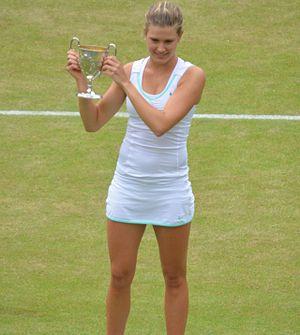
Eugénie Bouchard, née le 25 février 1994 à Montréal, est une joueuse de tennis canadienne, professionnelle depuis 2011. Elle est la première Canadienne à atteindre la finale d'un tournoi du Grand Chelem et la 5ᵉ place au classement WTA.